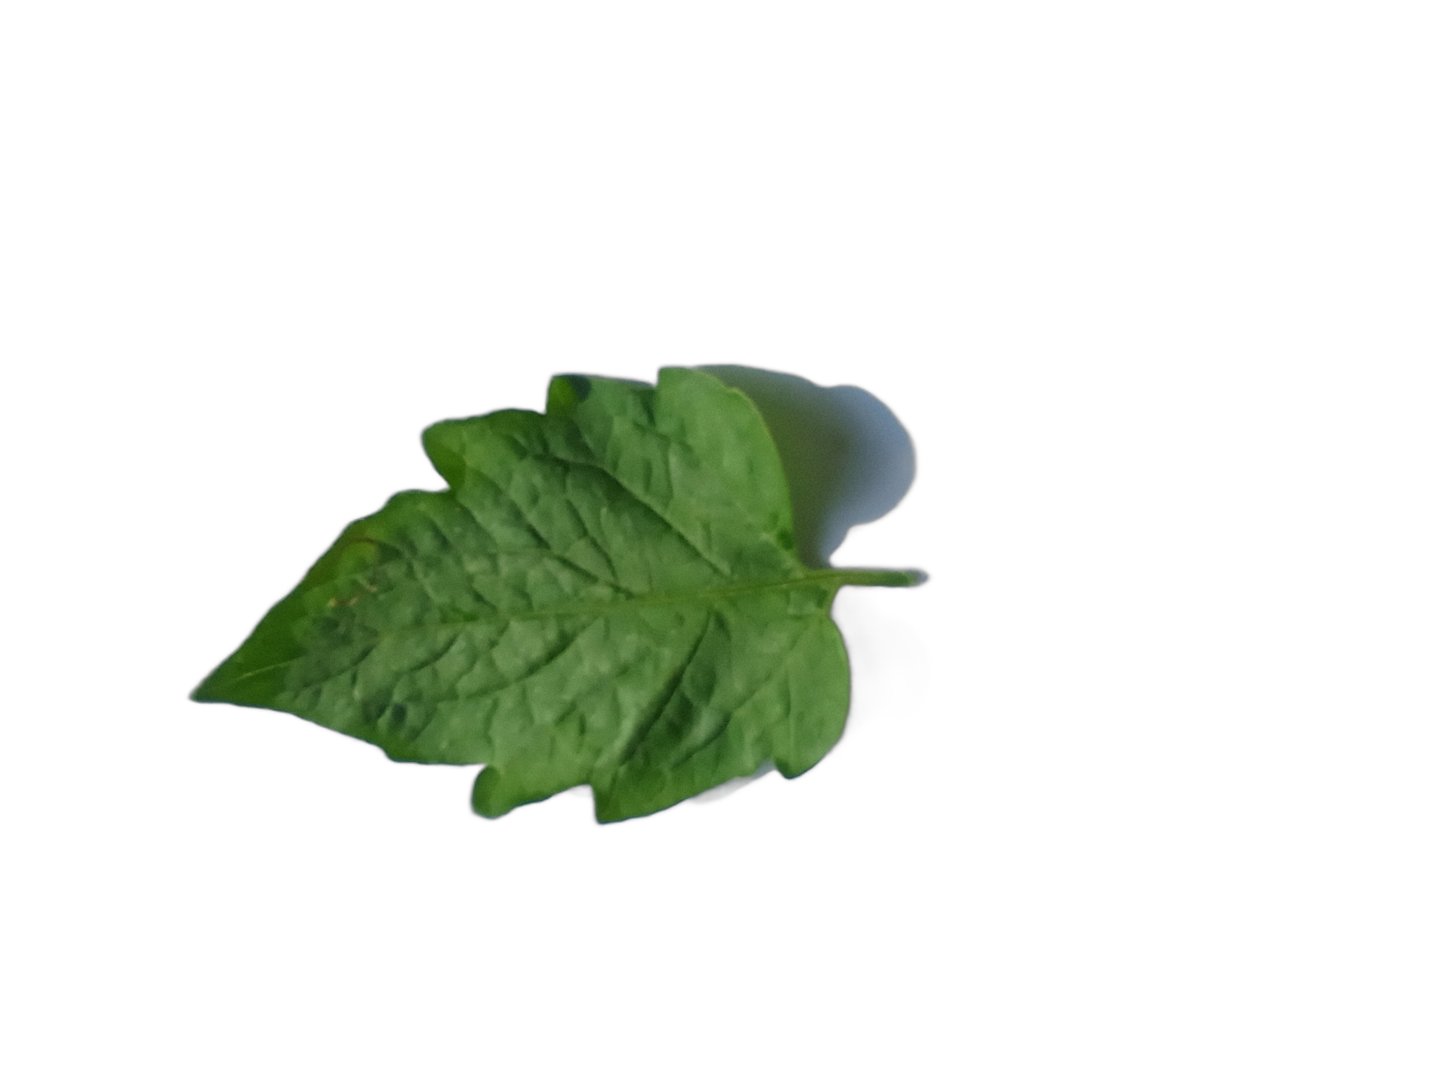
Crop: Tomato
Label: Healthy